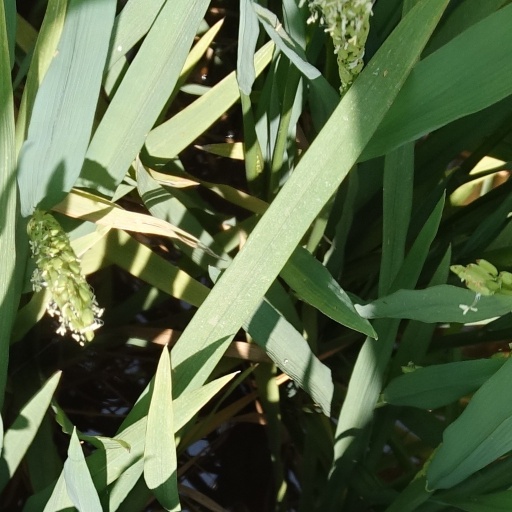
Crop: rice